Joachim Rampon

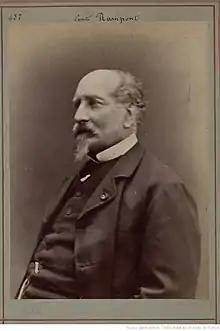

Count Joachim Achille Rampon (9 July 1805 – 11 January 1883) was a French soldier, aristocrat, and politician who was deputy for the department of Ardèche from 1837 to 1842, and again from 1871 to 1876, and was Senator of Ardèche from 1876 until his death.